Amitabh Bachchan

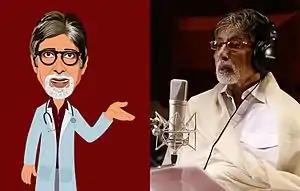
TeachAids character of "Bachchan" (left); Bachchan in a 2013 TeachAids recording session (right)

In 2000, Bachchan hosted the first season of "Kaun Banega Crorepati" ("KBC"), the Indian adaptation of the British television game show, "Who Wants to Be a Millionaire?". The show was well received. A second season followed in 2005 but its run was cut short by Star Plus when Bachchan fell ill in 2006. He then returned to host the fourth season, and has hosted the show since.